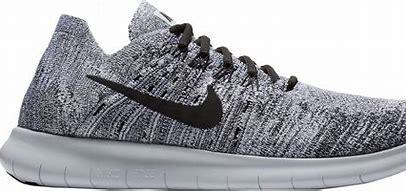
Brand: Nike
Model: Free RN 2017